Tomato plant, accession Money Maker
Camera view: horizontal (90 deg, fisheye); turntable rotation: 90 degrees
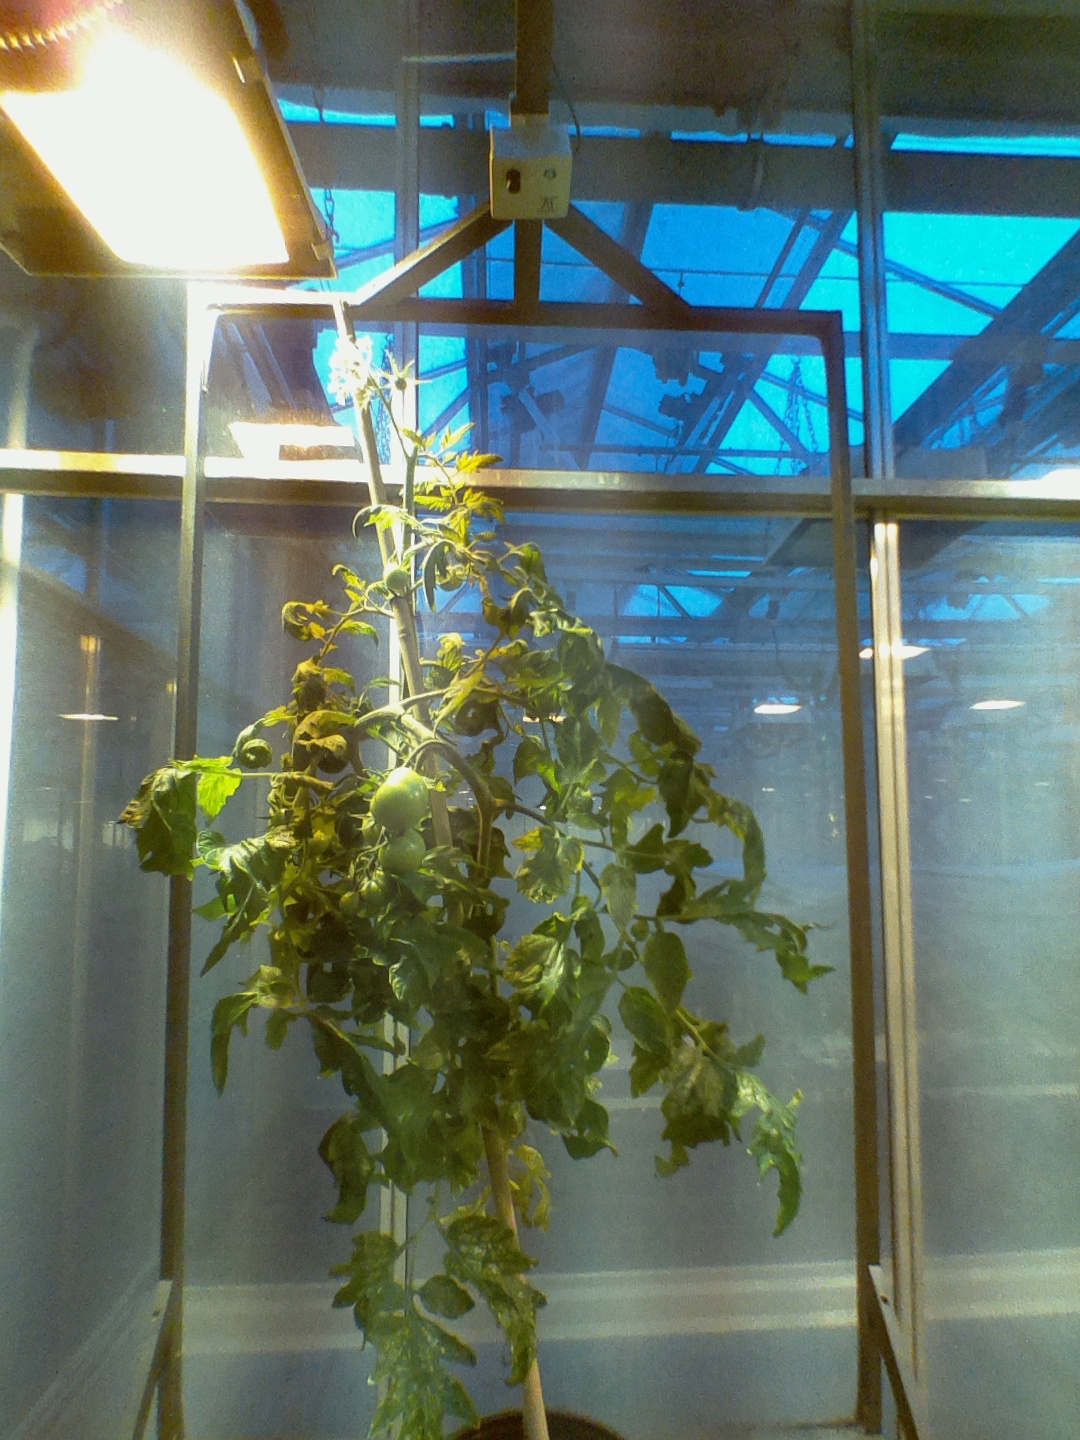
BBCH growth stage 77: 70%-80% of final fruit size